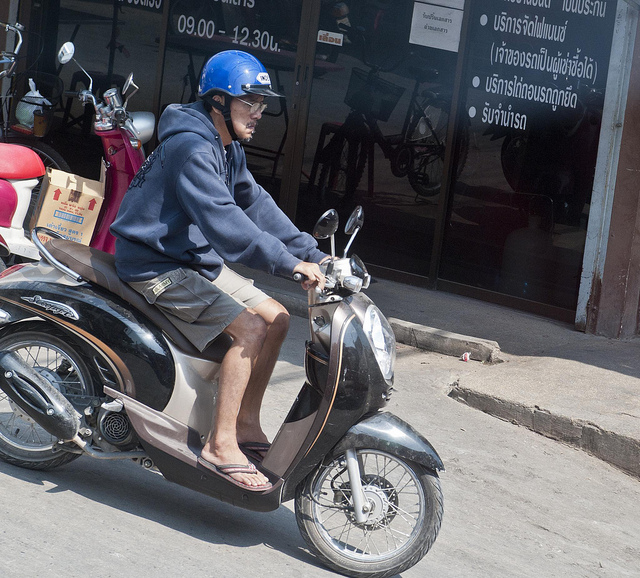
user: Given an image and a question. Answer the question in a short answer. Question: Which source of energy does this vehicle run from? Short Answer:
assistant: electricity